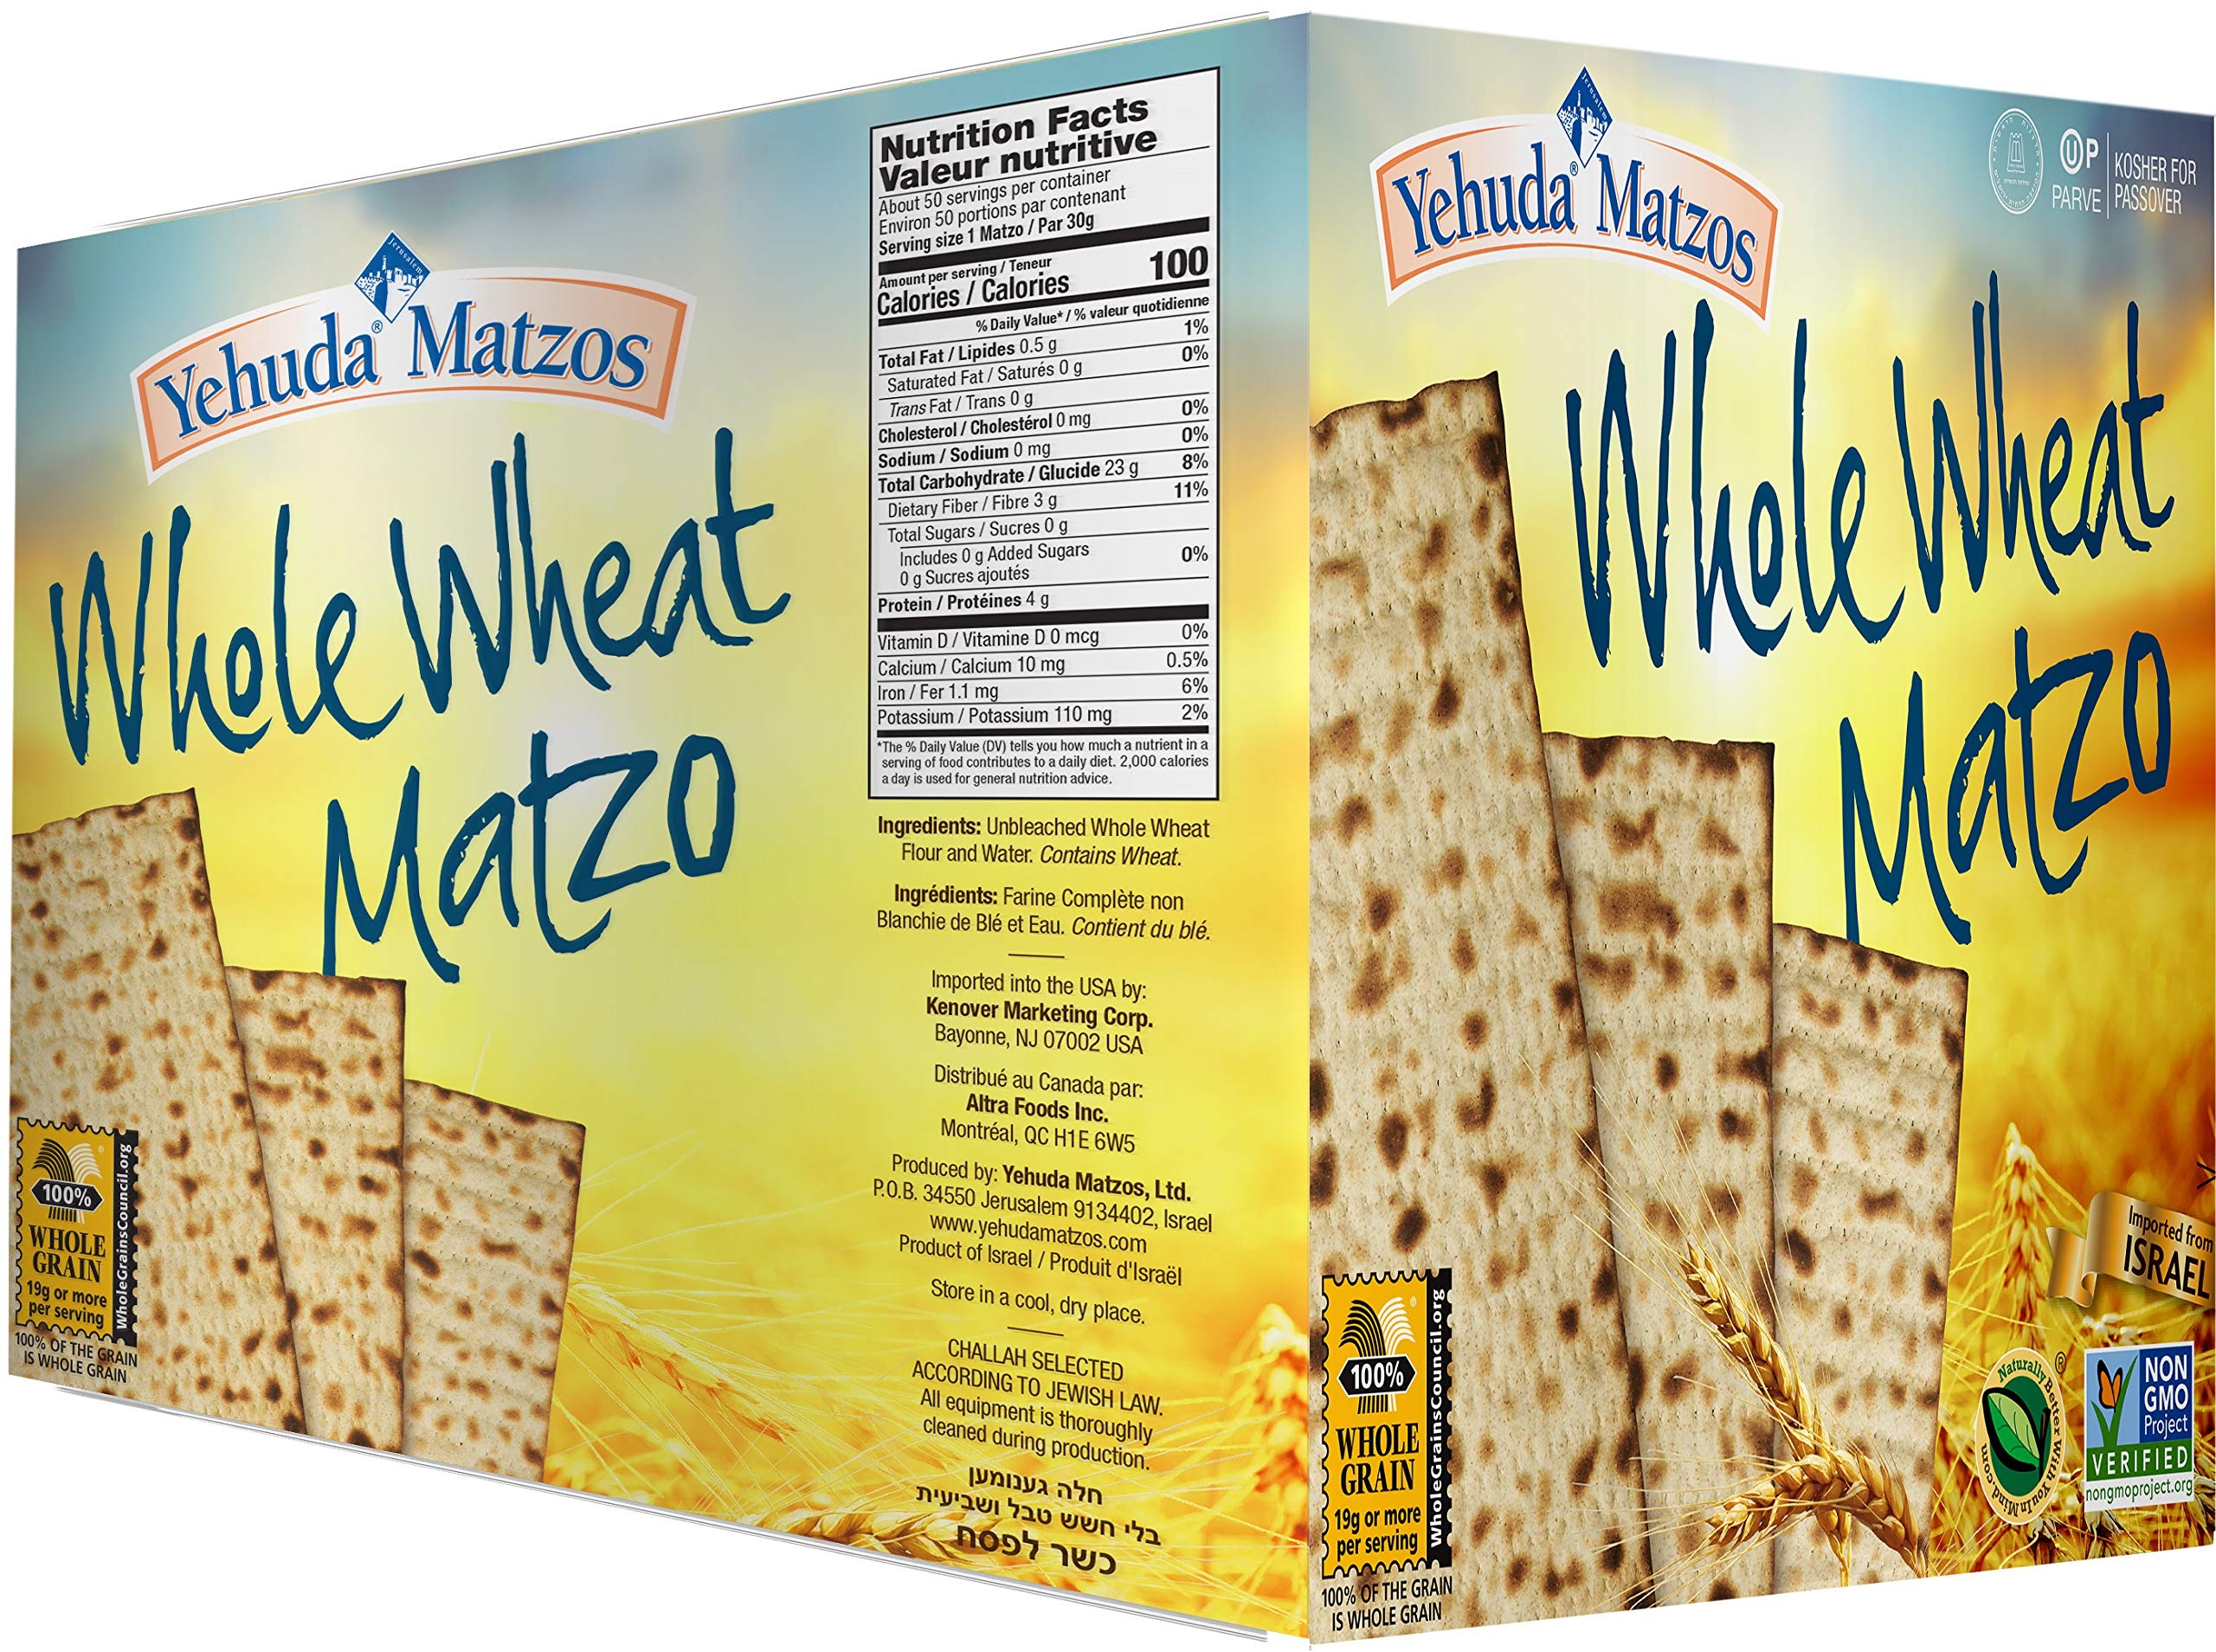
Item Name: Yehuda, Whole Wheat Matzo, 10.5oz (5 Pack) Great Value!
Bullet Point 1: Rated #1, Award Winning, Best Tasting
Bullet Point 2: Great for Healthy Snacking
Bullet Point 3: Imported From Israel
Bullet Point 4: Pack of 5, Great Value!
Bullet Point 5: Certified Kosher for Passover and Year Round
Product Description: Yehuda Whole Wheat Passover Matzo is Famous for its crisp and delicious taste. Yehuda Matzo was awarded "Best Matzo" 3 times in a row and is the only matzo brand that is in the Taster Choice Hall of Fame.
Value: 52.5
Unit: Ounce

Price: 6.66